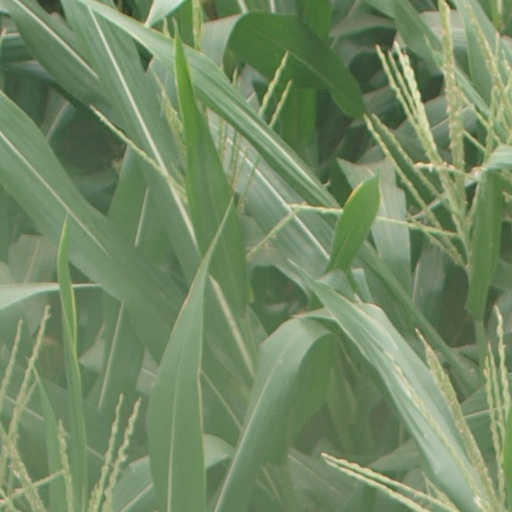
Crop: maize; corn